Delta Air Lines

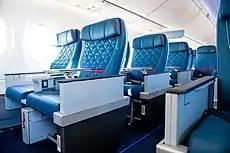
Delta First class on an Airbus A220

First Class is offered on mainline domestic flights (except those featuring Delta One service), select short- and medium-haul international flights, and Delta Connection aircraft. Seats range from wide and have between of pitch. Passengers in this class receive a wider variety of free snacks compared to Main Cabin, as well as free drinks and alcohol, and full meal service on flights and longer. Certain aircraft also feature power ports at each seat and free entertainment products from Delta Studio. First Class passengers are also eligible for priority boarding.